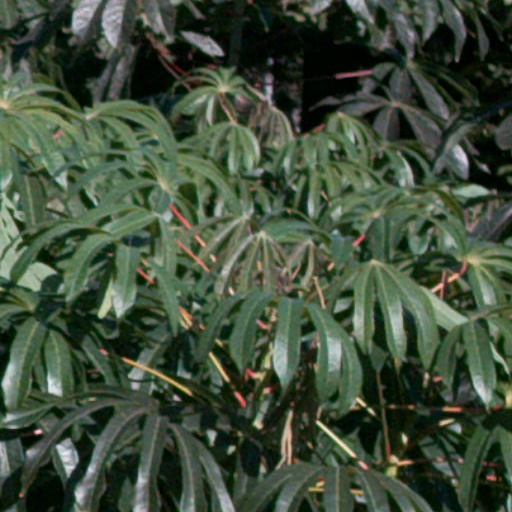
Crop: cassava